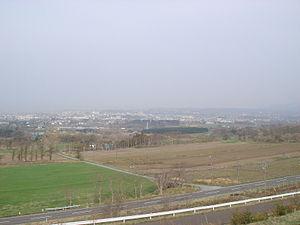
Date est une ville située dans la préfecture de Hokkaidō, au Japon.